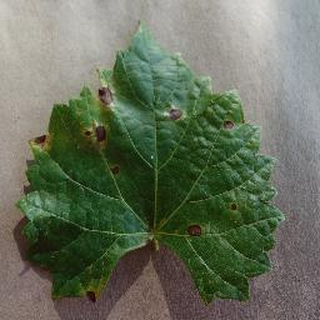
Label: grape_black_rot